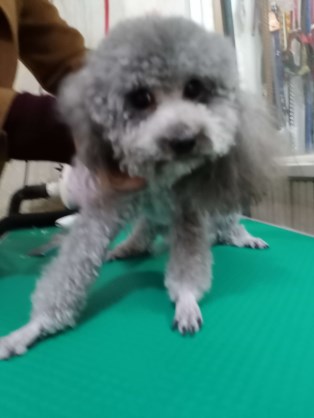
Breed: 7449-n000128-teddy